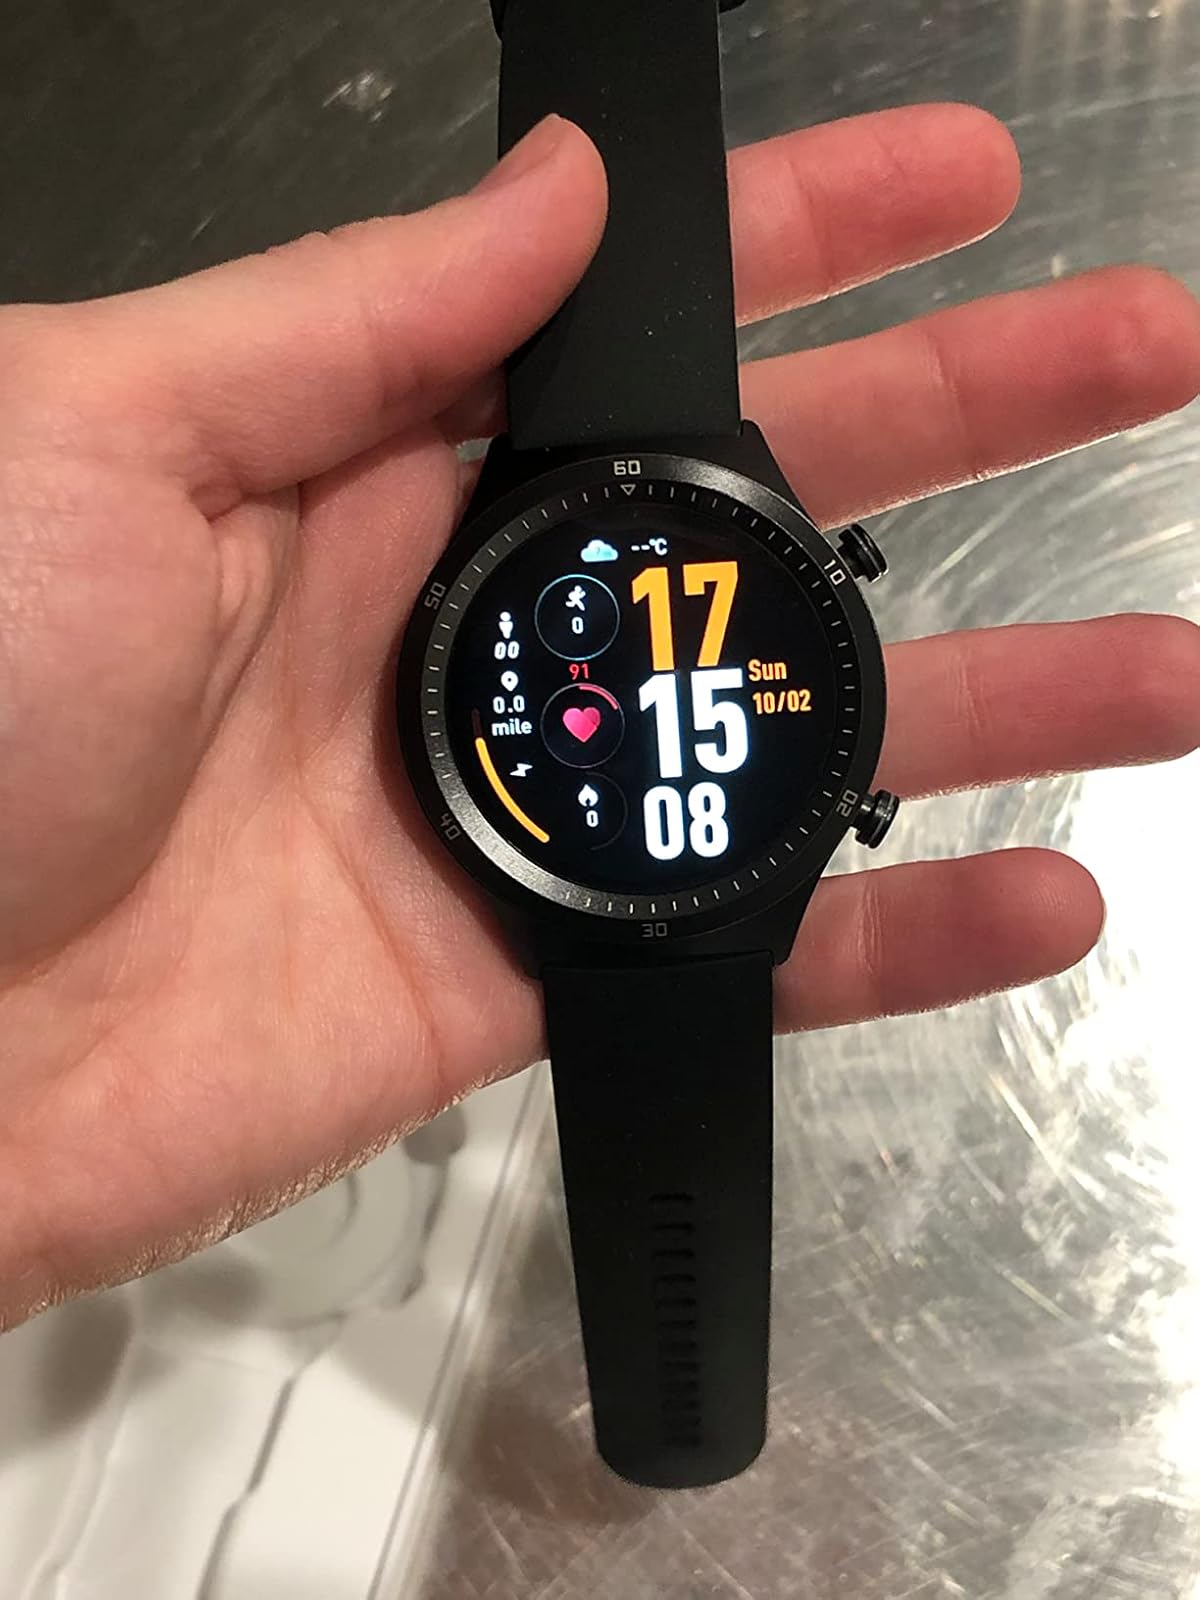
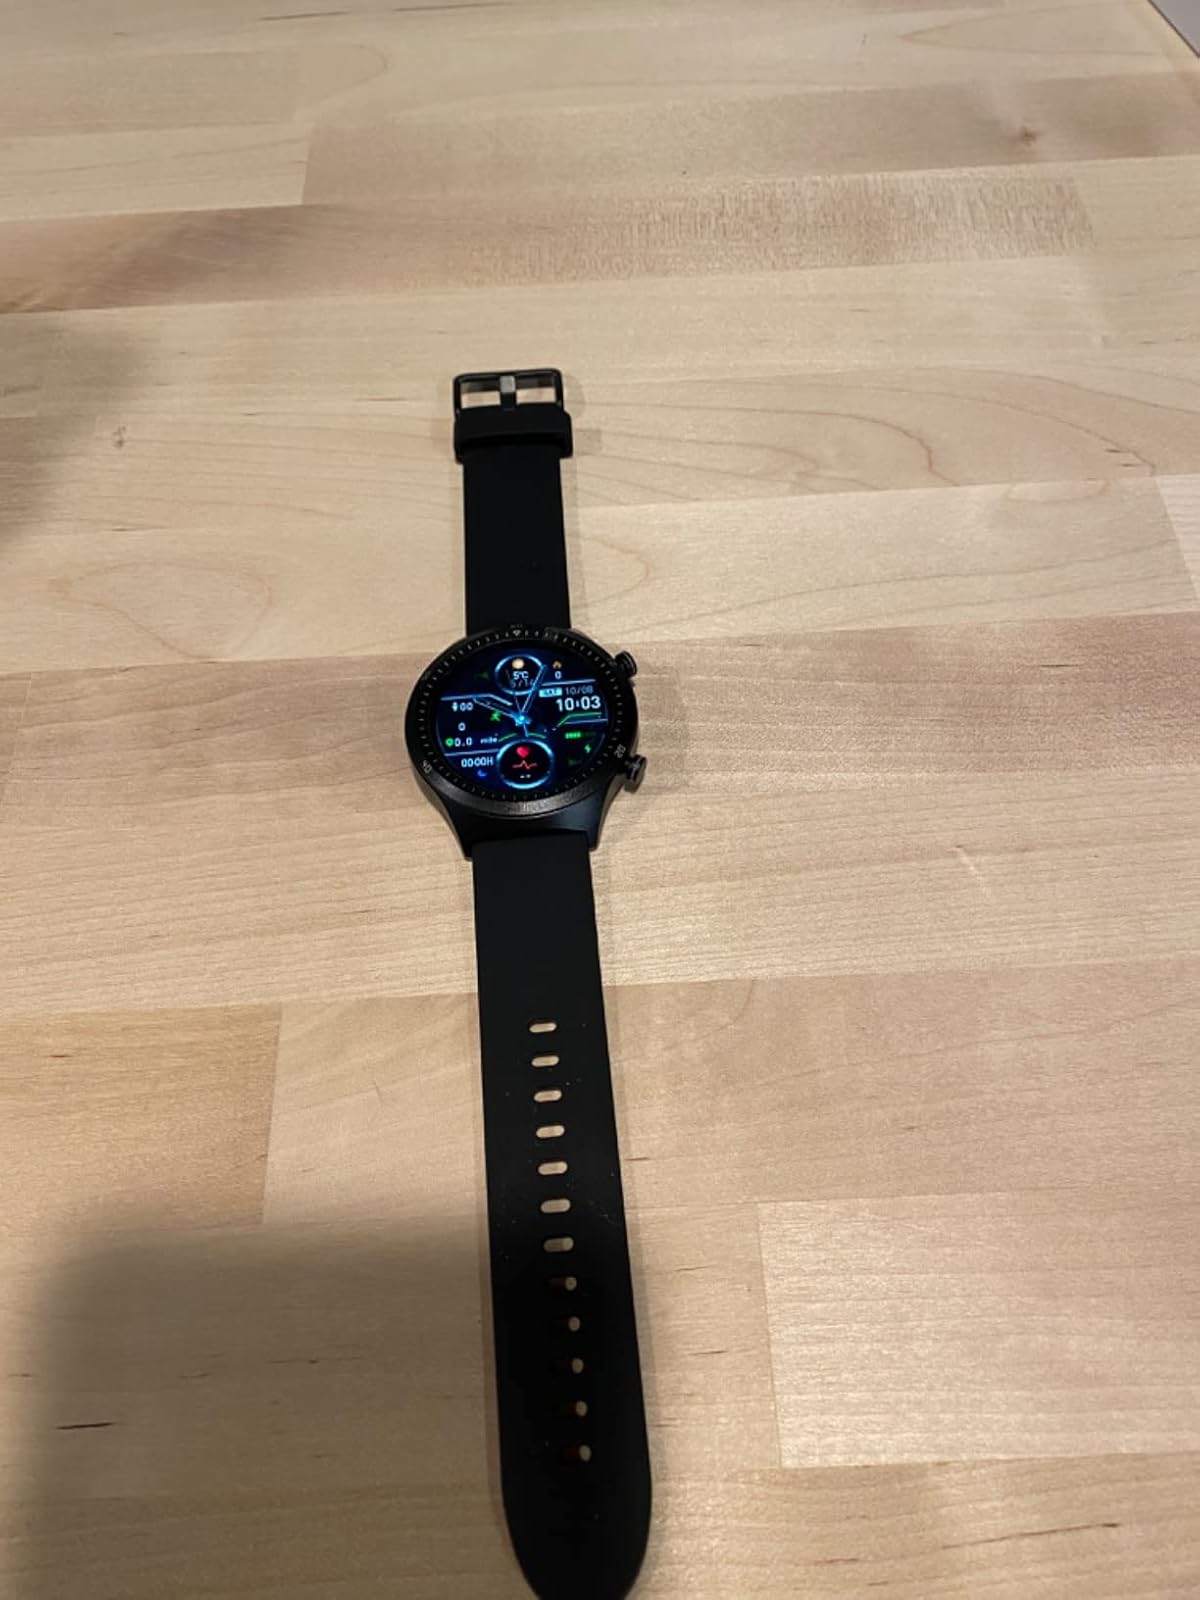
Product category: smartwatch
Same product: yes